Theodor Kolobow

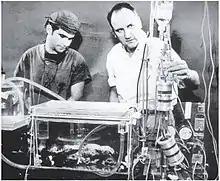
c. 1969. Drs. Theodor Kolobow (right) and Warren Zapol developed an artificial placenta which kept fetal lambs alive. This work helped lead to extracorporeal membrane oxygenation (ECMO), when a machine replaces the heart and lung for long periods of time.

Theodor Kolobow (1931 – 24 March 2018) was an American physician, scientist, physiologist, and inventor of medical devices, including the membrane oxygenator, common to most modern heart-lung machines.